Rhodes University

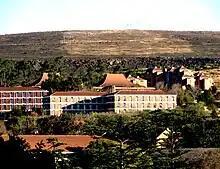
Kimberley Hall is currently one of nine halls on campus.

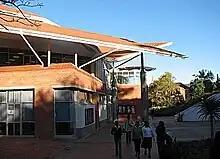
The new Eden Grove building at Rhodes University

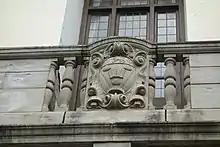
"Vis, virtus, veritas"

During 2008 work began on construction of a new library building at a cost of R85 million, one of the largest infrastructure projects undertaken by the university, and was completed in 2010.